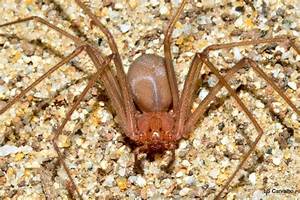
Label: spider